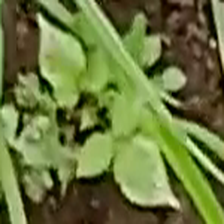
Weed species: Lamber_Quarter_plant(Chenopodium )